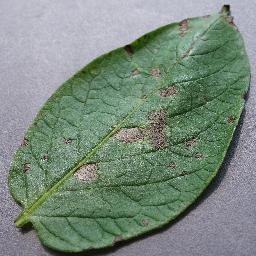
Label: Potato___Early_blight